Xuezelu station

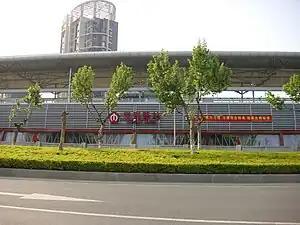

Xuezelu station is a station on Line 2 of the Nanjing Metro, located along the north side of Xianlin Avenue in Qixia District. It started operations on 28 May 2010 along with the rest of Line 2.